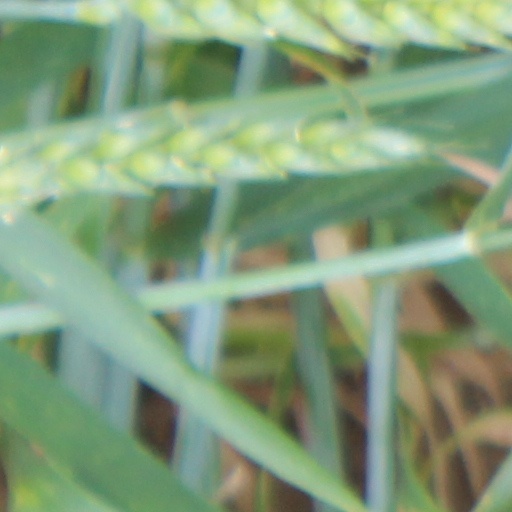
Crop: wheat